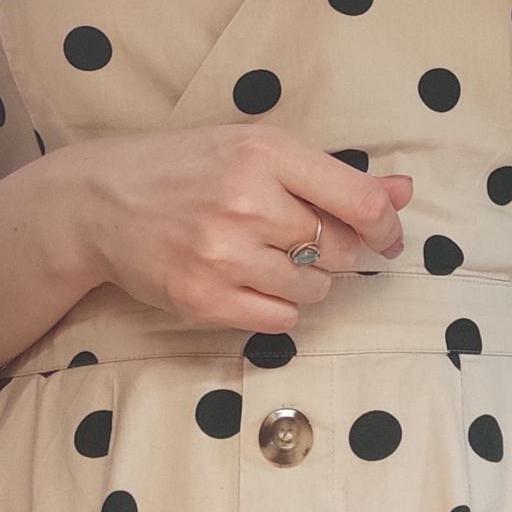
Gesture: no_gesture